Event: Ecuador Earthquake
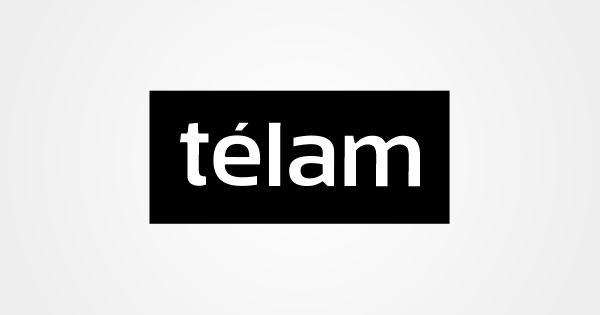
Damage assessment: no_damage